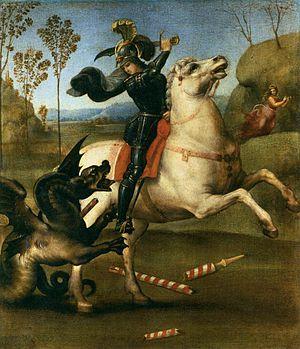
Le cheval est, dans l'art, l'animal le plus représenté depuis la Préhistoire, et l'un des plus anciens sujets artistiques. Il apparait sur tous types de supports au fil du temps, le plus souvent au milieu de batailles, dans des œuvres individuelles, comme monture de personnes importantes, ou attelé à des véhicules hippomobiles. L'art grec témoigne d'une véritable recherche anatomique, tandis que le Moyen Âge lui laisse peu de place. La Renaissance, en particulier italienne, voit l'apogée de la statue équestre, devenue un genre à part entière.